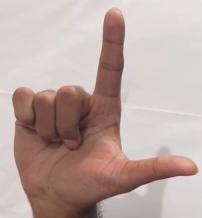
ASL sign: L